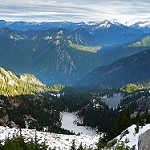
Label: mountain